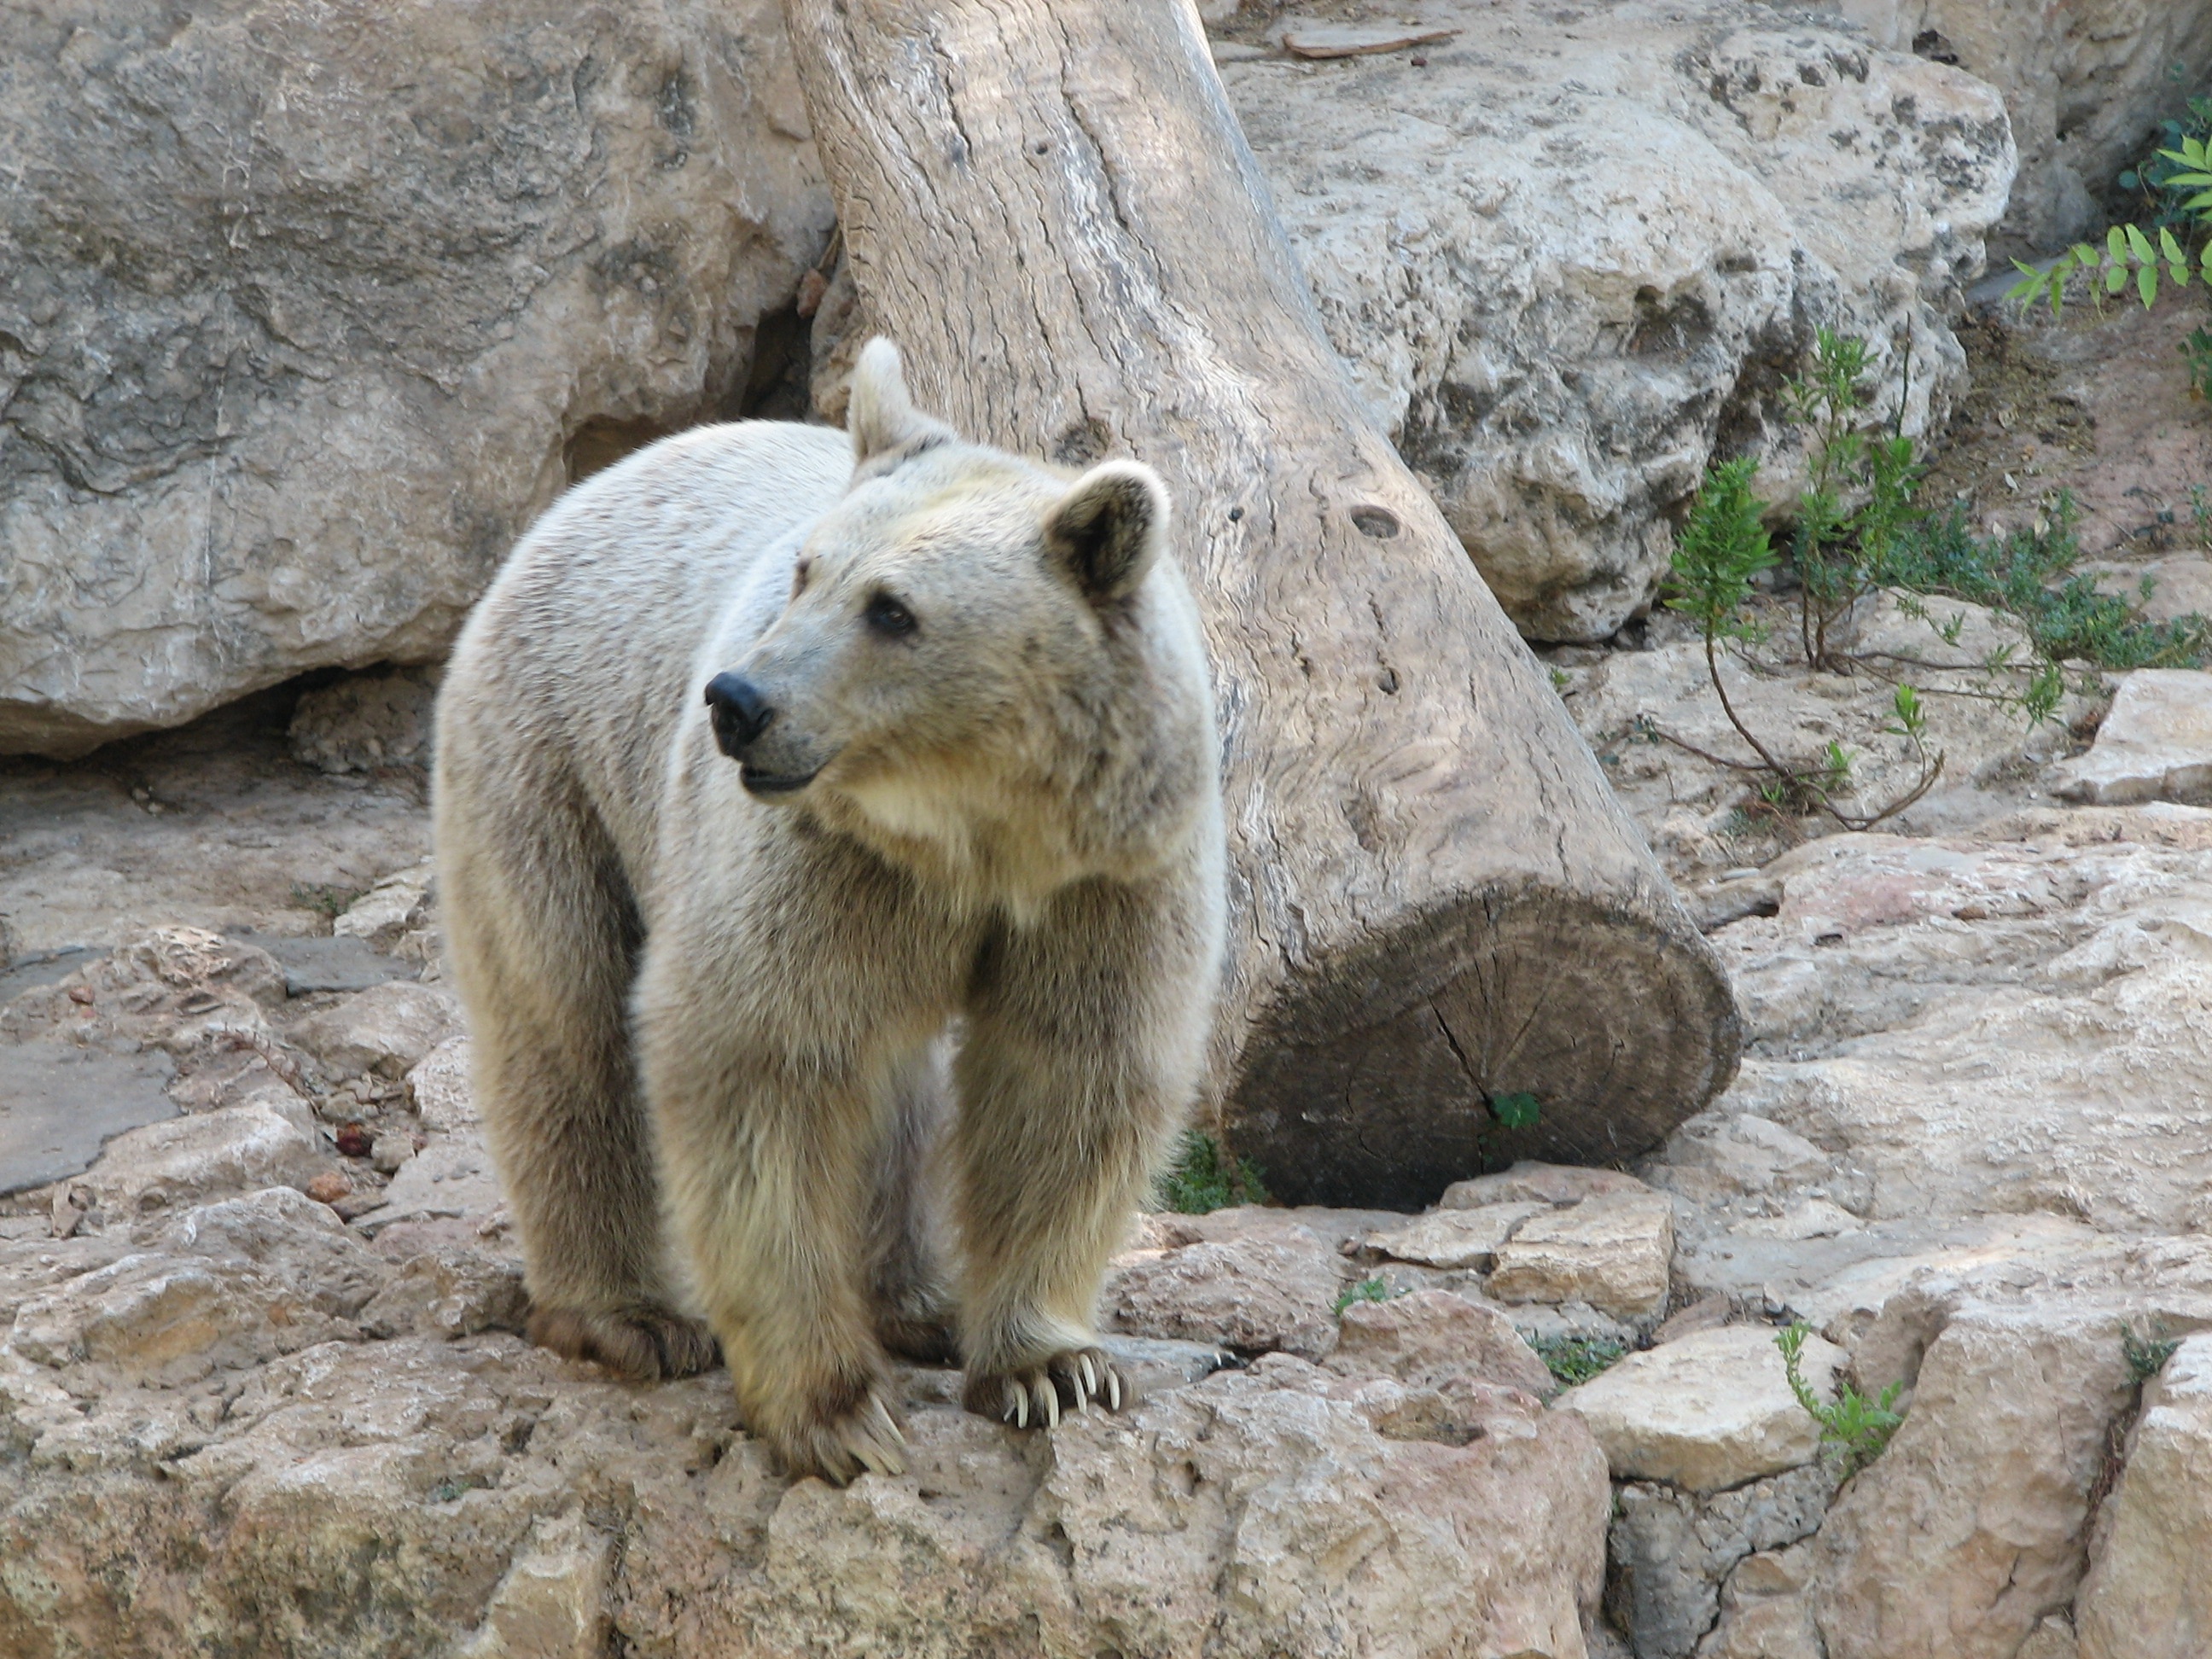
nature, animal, looking, bear, wildlife, standing, zoo, fur, mammal, fauna, polar bear, brown bear, rocks, vertebrate, marmot, syrian